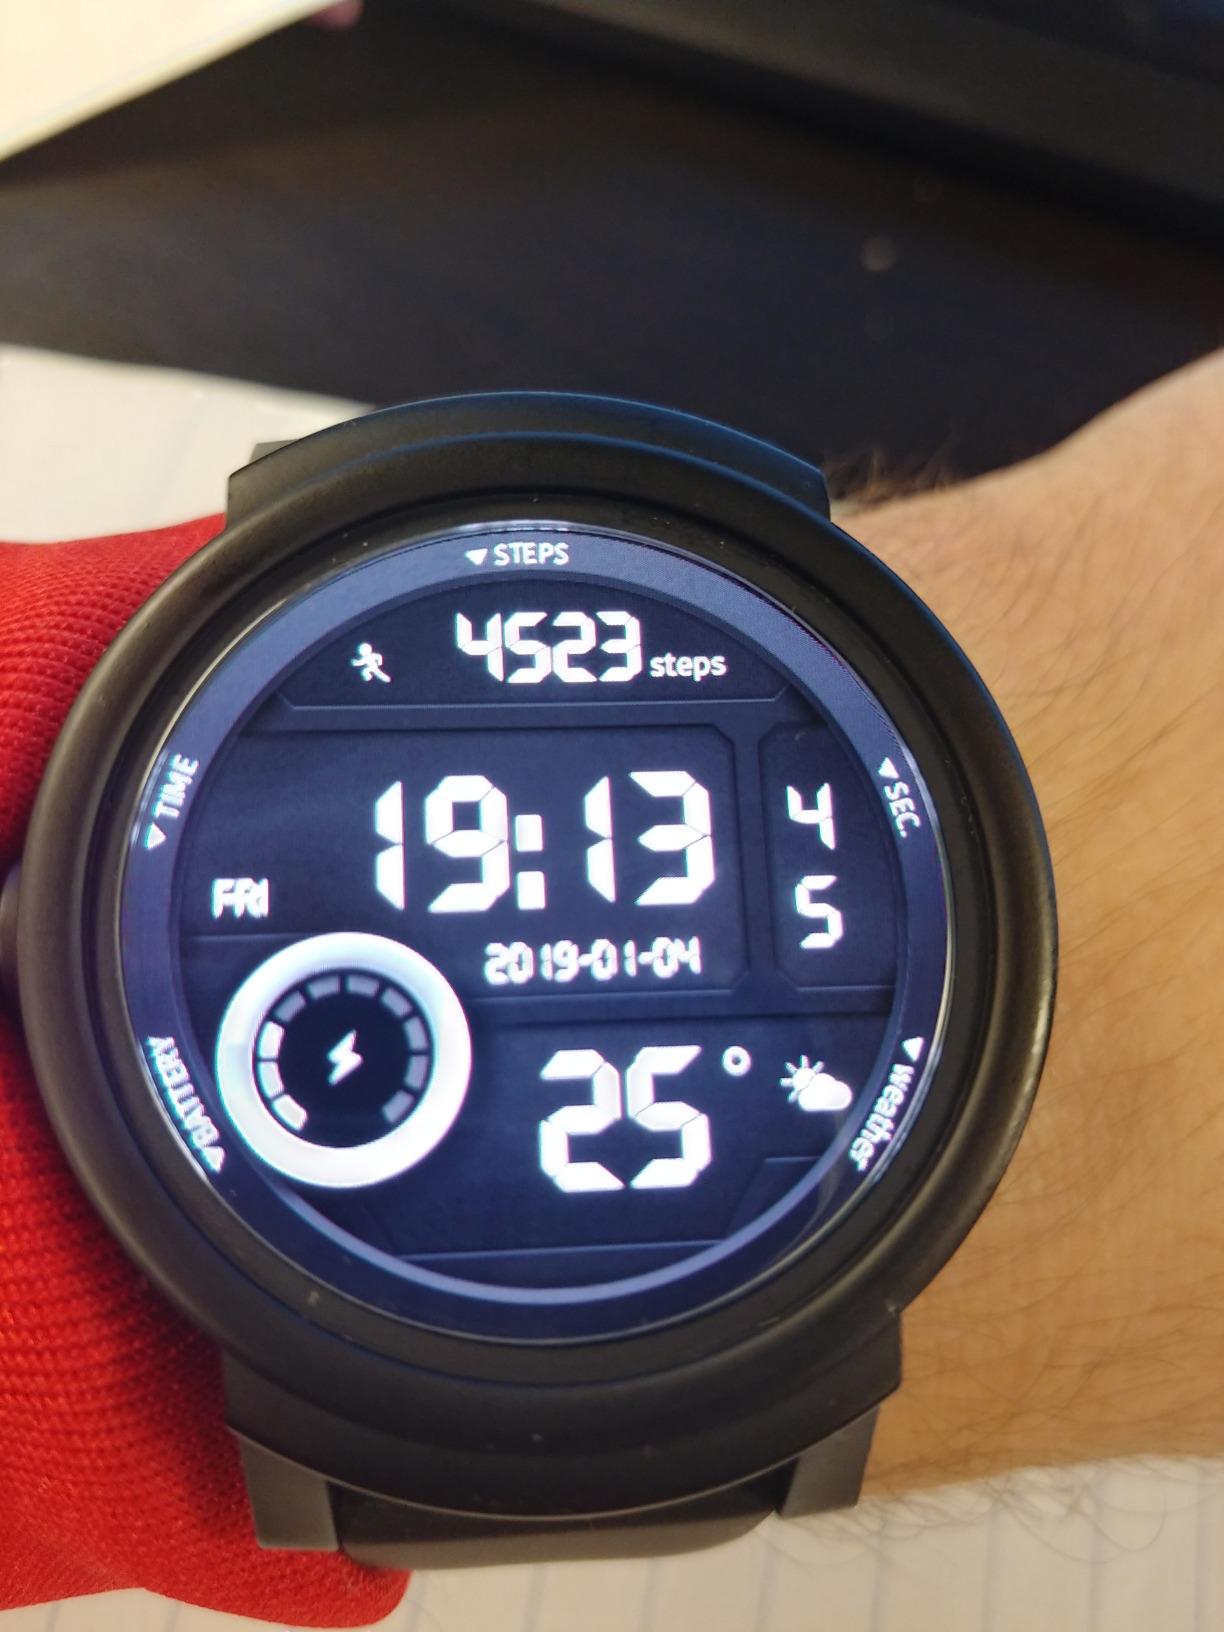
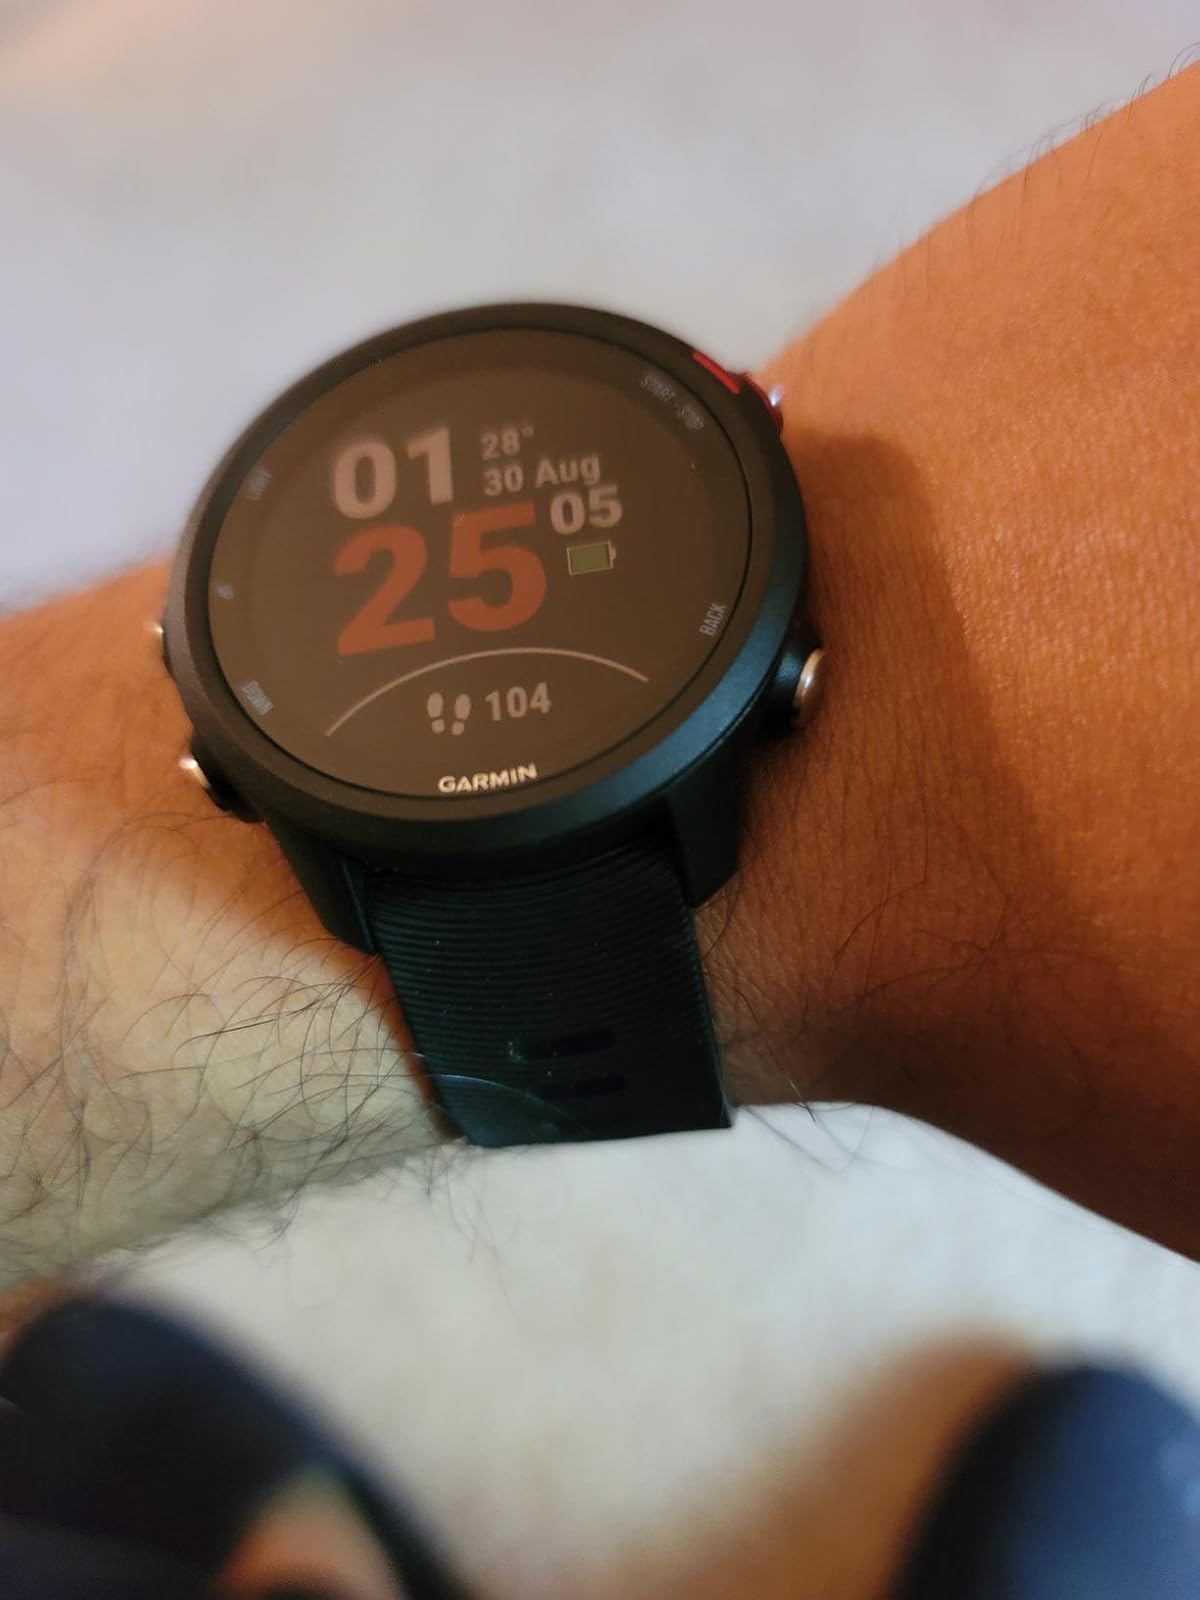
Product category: smartwatch
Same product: no